São Tomé and Príncipe

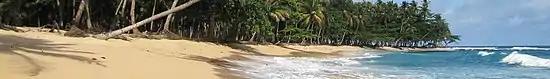
A view of "Praia Inhame", Caué District, São Tomé.

At first, slavery in São Tomé was less strict. In the mid-16th century, an anonymous Portuguese pilot noted that the slaves were employed as couples, built their own accommodations, and worked autonomously once a week on the cultivation of their own food supply. However, this more relaxed slave system did not last long following the introduction of plantations. Throughout, slaves frequently ran away to the inhospitable mountain forests of the island's interior. Between 1514 and 1527, five percent of slaves that were imported to São Tomé escaped, often to starve, though 1531–1535 saw major food shortages even in the plantations. Eventually, the Maroon people developed settlements in the interior known as" macambos".